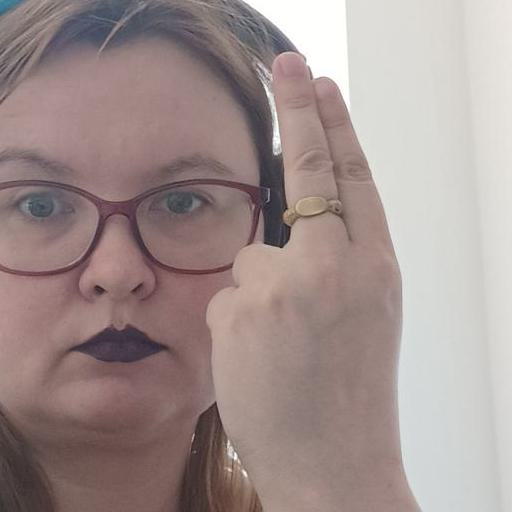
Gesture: two_up_inverted